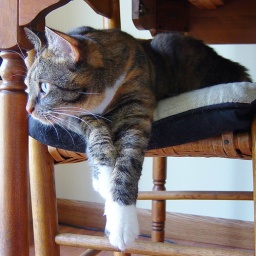
On the dining room chair near the patio door. Taken by Edgar.